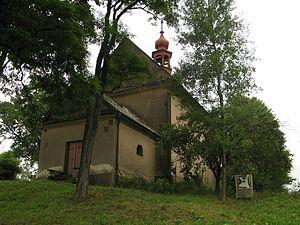
Opatovec est une commune du district de Svitavy, dans la région de Pardubice, en République tchèque. Sa population s'élevait à 692 habitants en 2017.